Zion National Park

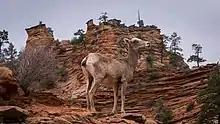
Desert bighorn sheep are often visible near the roadway in the park.

Golden eagles, red-tailed hawks, peregrine falcons, and white-throated swifts can be seen in the area. Desert bighorn sheep were reintroduced in the park in 1973. California condors were reintroduced in the Arizona Strip and in 2014 the first successful breeding of condors in the park was confirmed. Nineteen species of bat also live in the area.